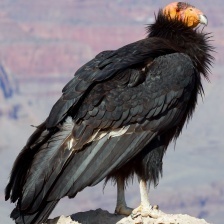
Species: CALIFORNIA CONDOR
Scientific name: GYMNOGYPS CALIFORNIANUS
ImageNet parent category: vulture